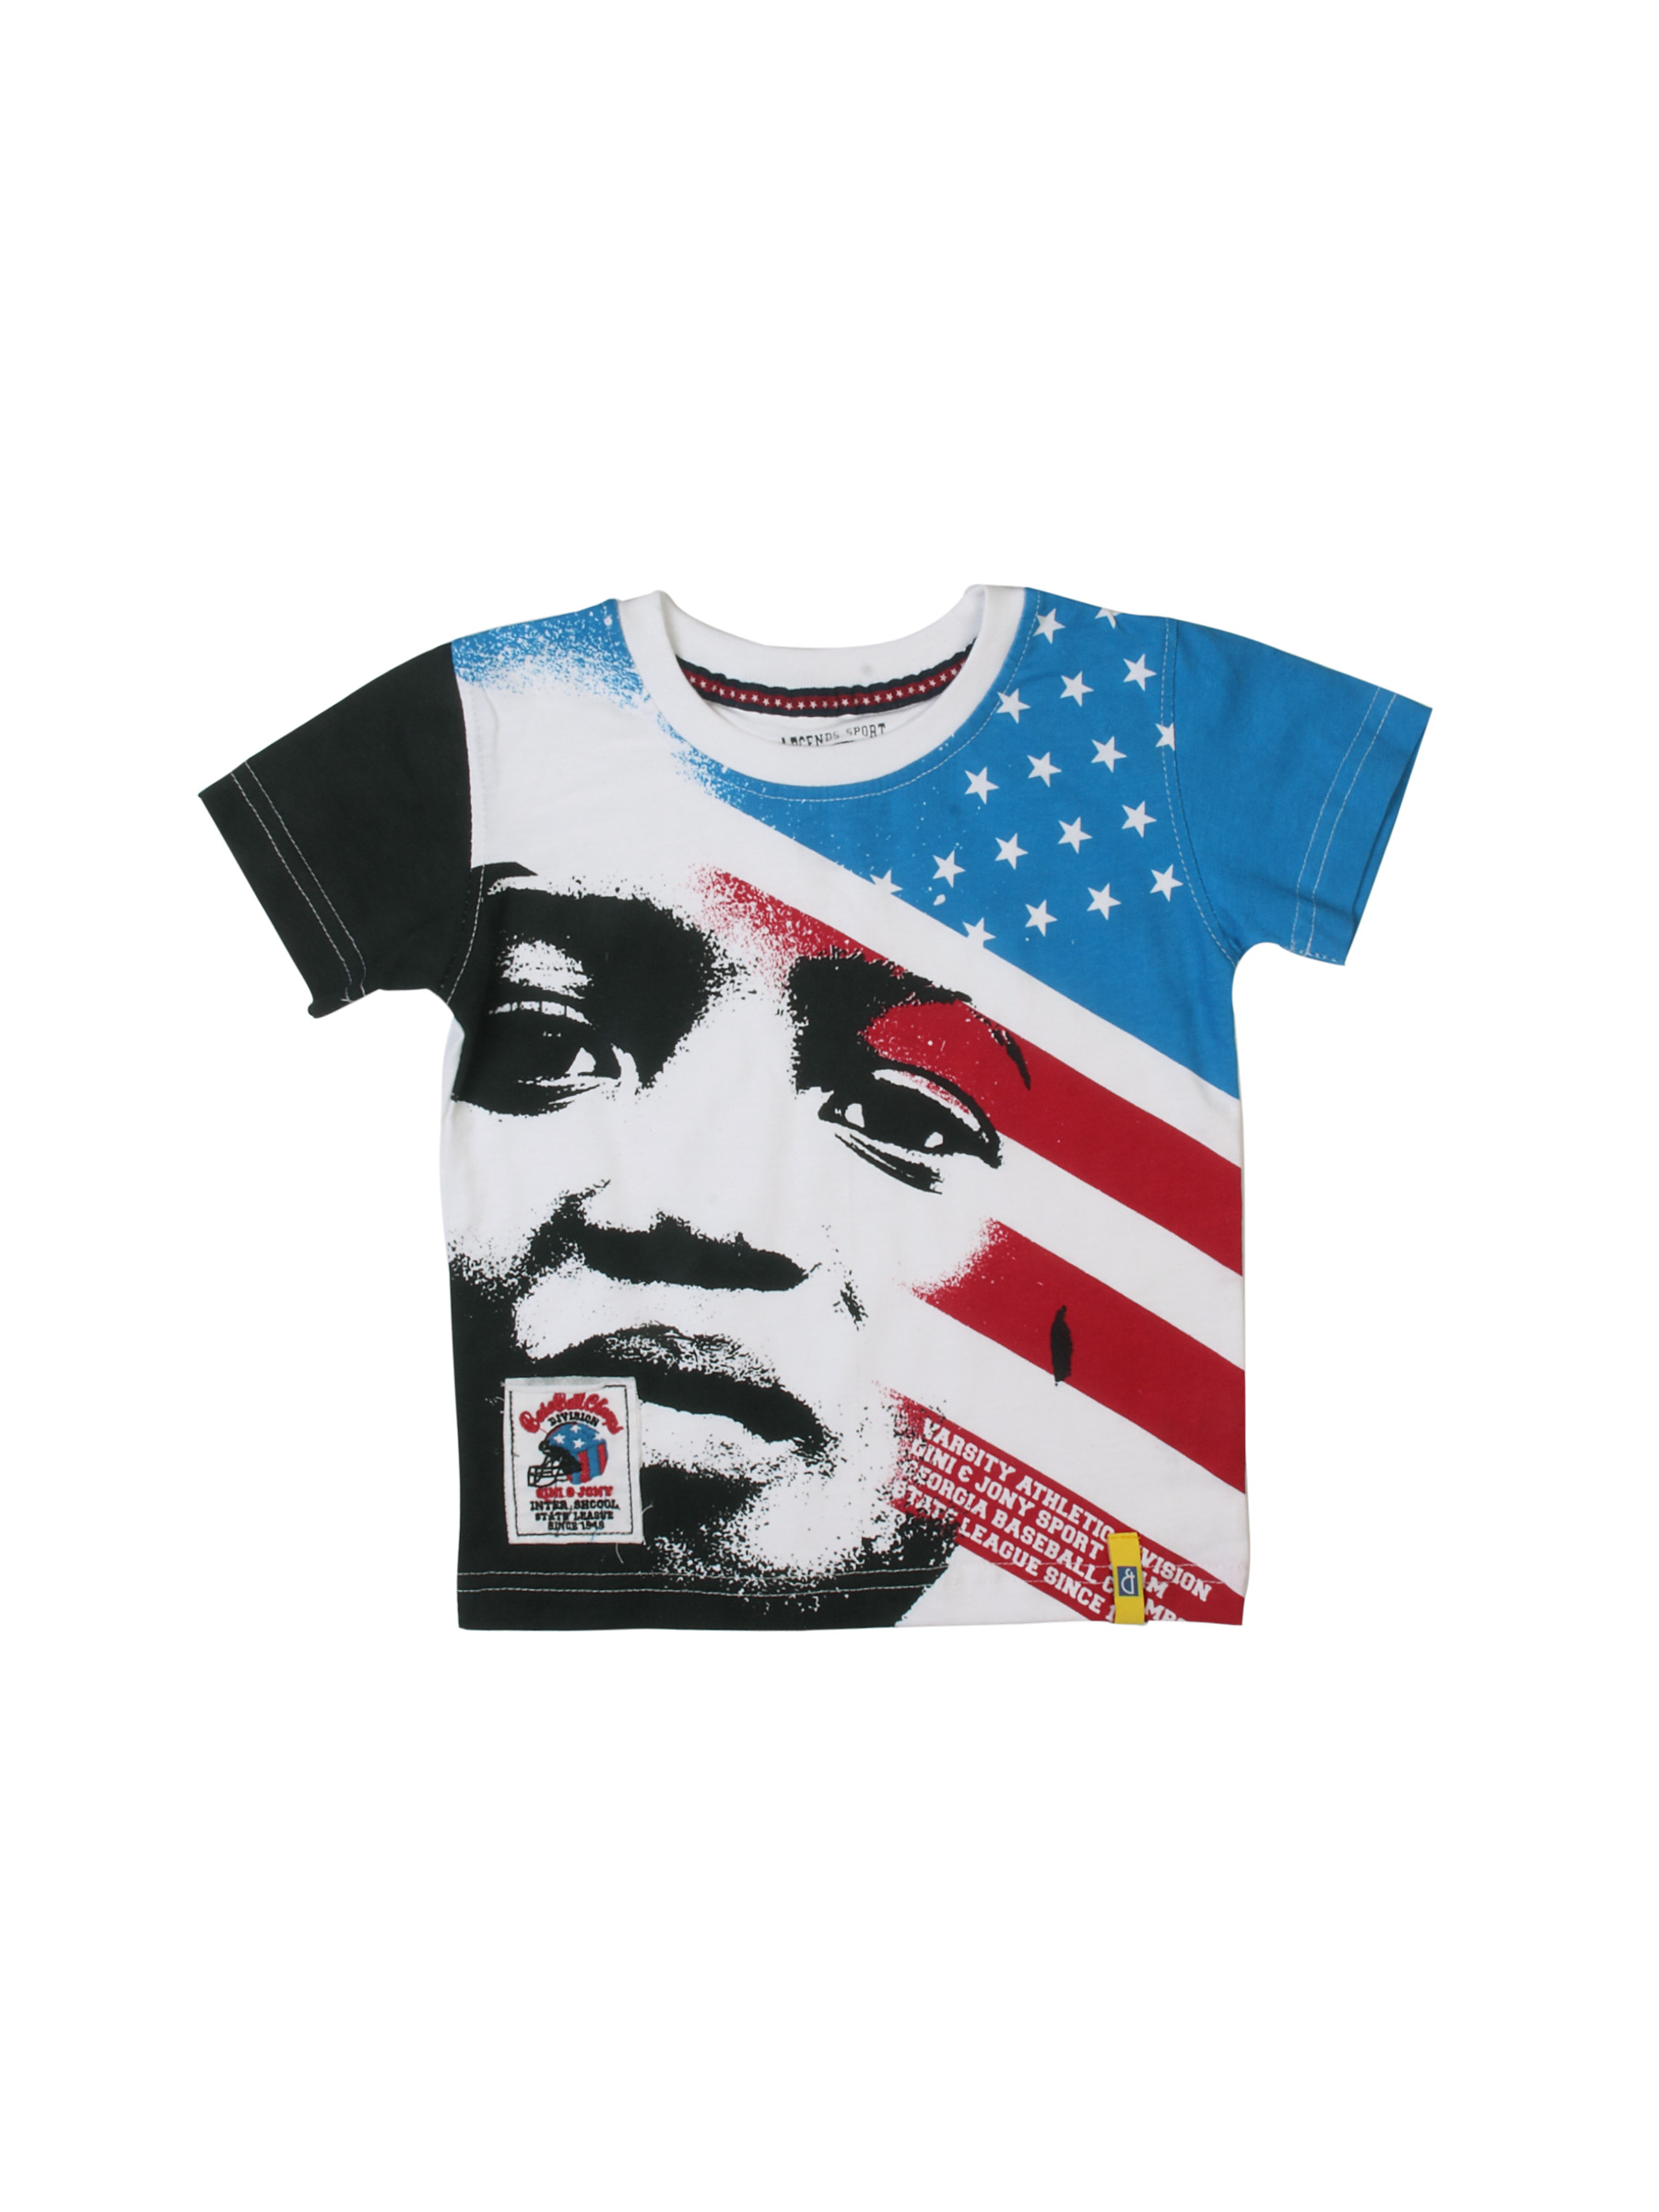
Gini and Jony Boys Around The World White T-shirt
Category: Apparel / Topwear / Tshirts
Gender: Boys
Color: White
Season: Summer 2012
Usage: Casual